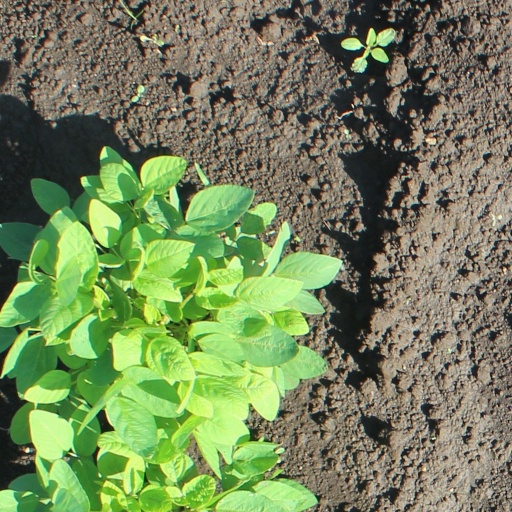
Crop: soybean